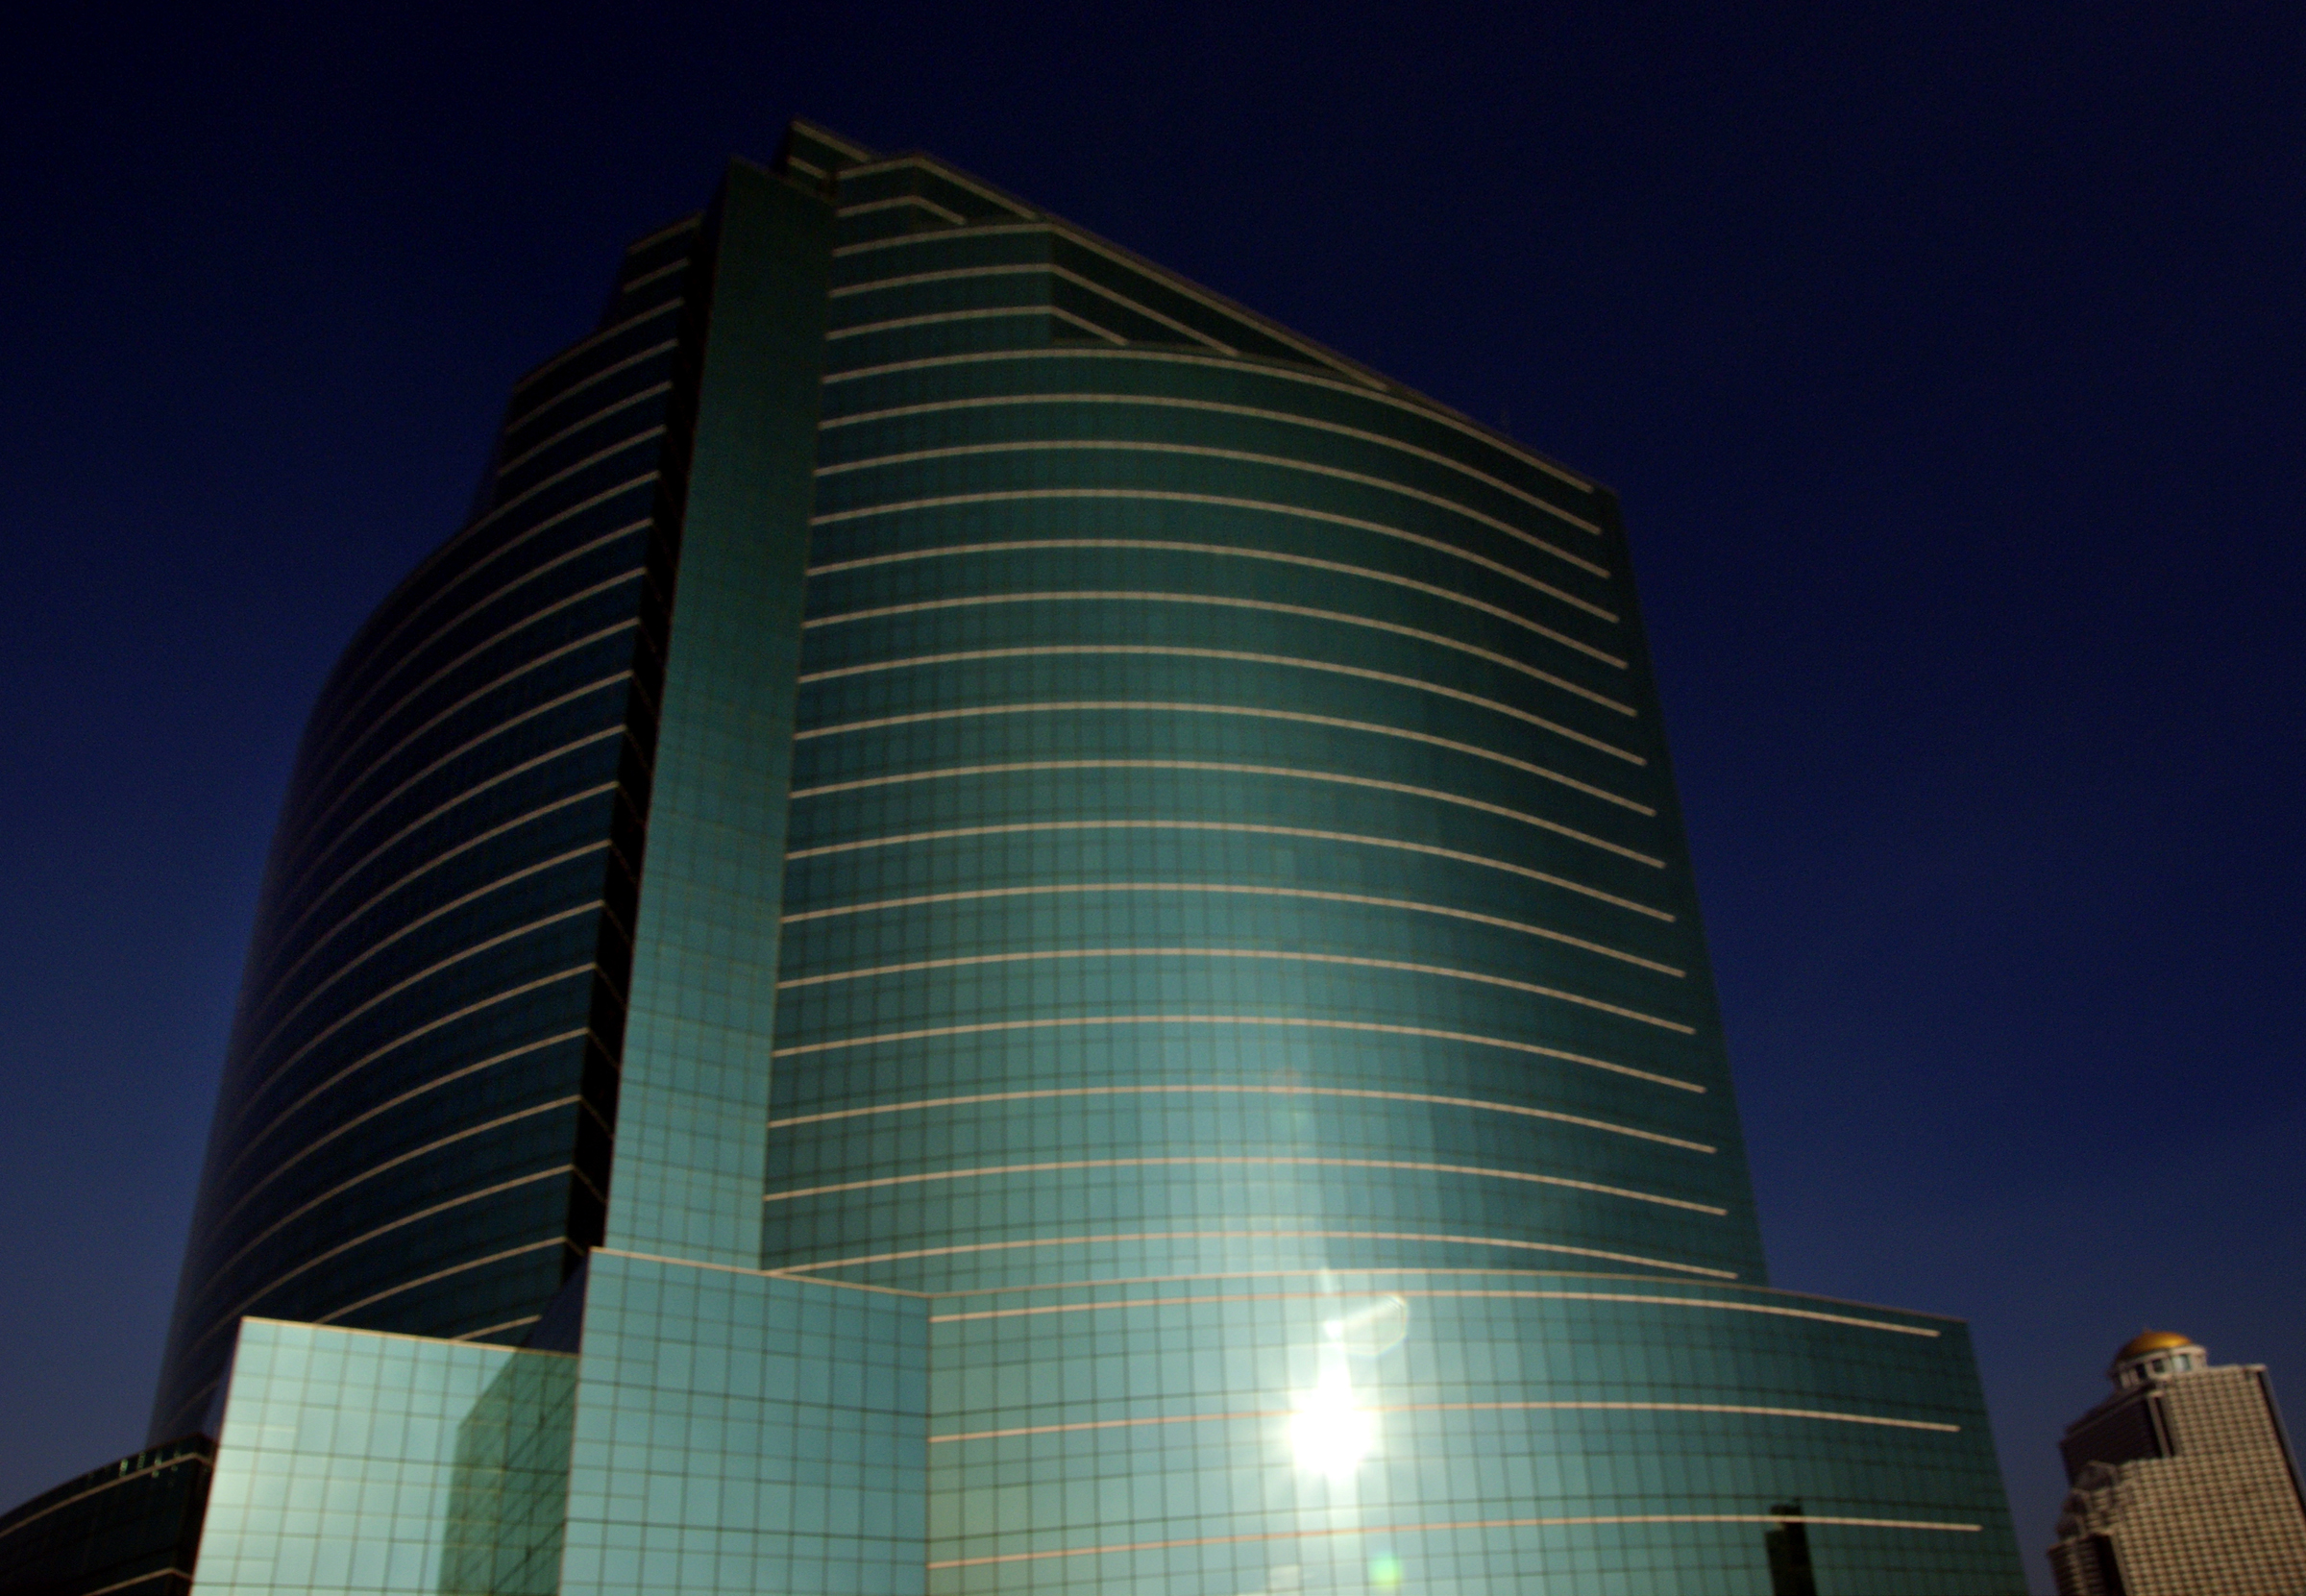
architecture, night, building, city, skyscraper, downtown, tower, landmark, facade, tower block, thailand, symmetry, bangkok, glasswalls, shape, metropolis, metropolitan area